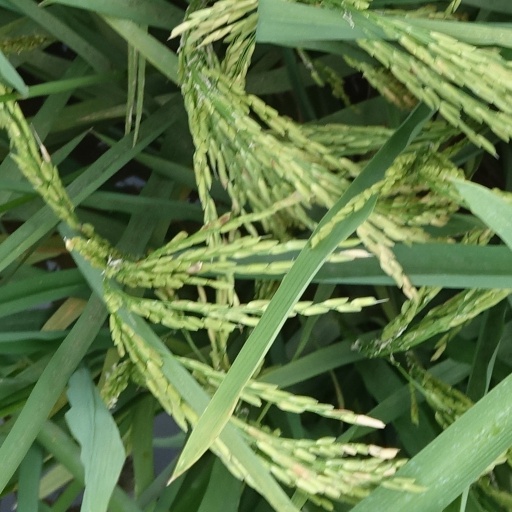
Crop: rice